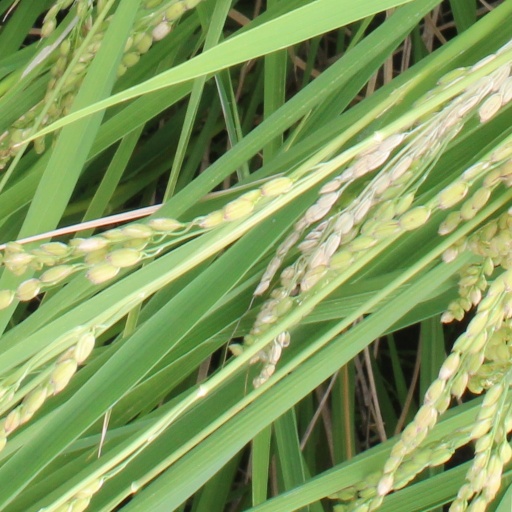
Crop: rice